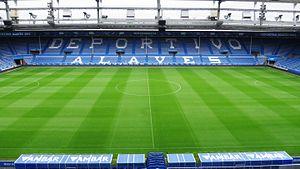
Le stade Mendizorroza ou de Mendizorrotza, Estadio Mendizorroza en espagnol, se trouve à Vitoria-Gasteiz, dans la Communauté Autonome du Pays basque. Son titulaire est le Deportivo Alavés, qui joue actuellement dans LaLiga Santander, championnat de football de première division espagnol.